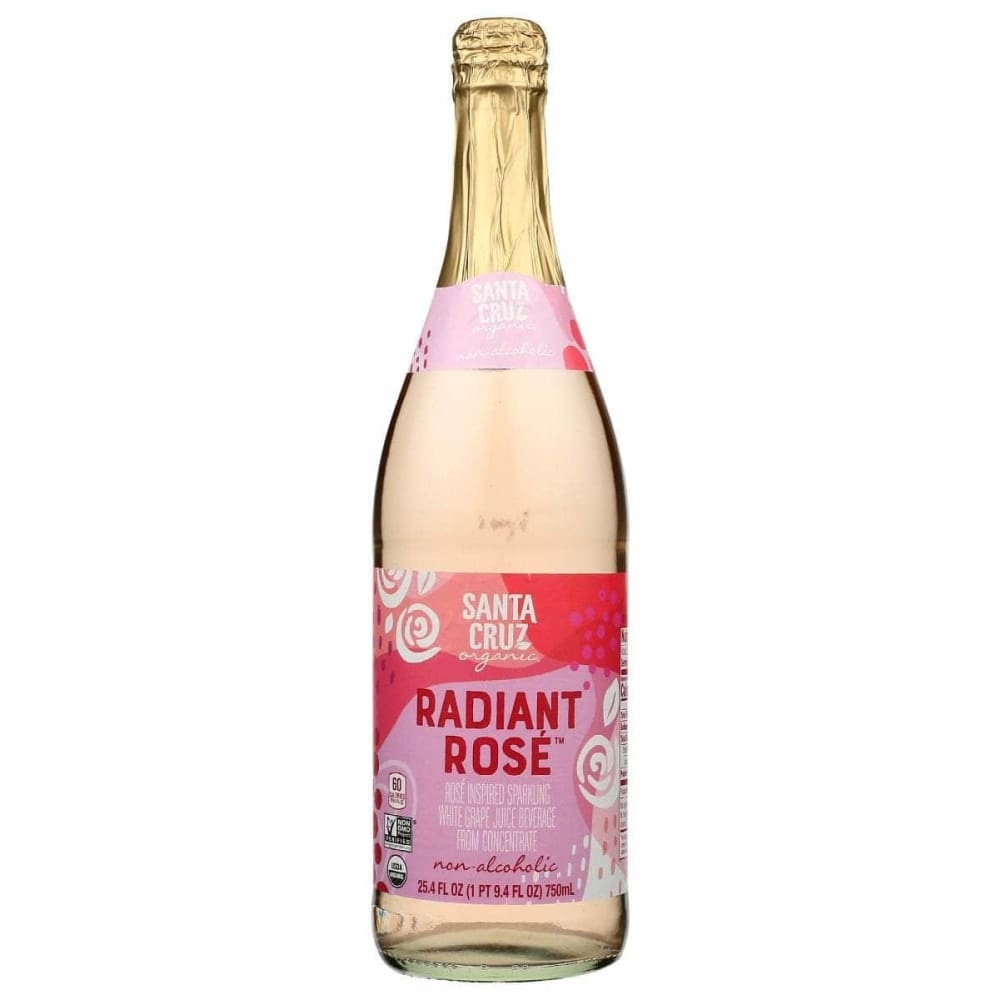
SANTA CRUZ Juice Sparkling Rose, 25.4 fo (Case of 4)
Enjoy rosé your way with this light and refreshing non-alcoholic cocktail, a.k.a. mocktail. Get that on-trend, festive flavor you love — but with no alcohol, ingredients you can feel good about, and plenty of bubbles to keep the party poppin’. Better yet, this delicious sparkling mocktail is certified USDA organic and Non-GMO Project™ Verified. Cheers to that! GRP:GRNSHP_3
Brand: Santa Cruz
Category: Food, Beverages & Tobacco > Beverages > Low Alcohol & Alcohol-Free Beverages > Low Alcohol & Alcohol-Free Cocktail Mixes